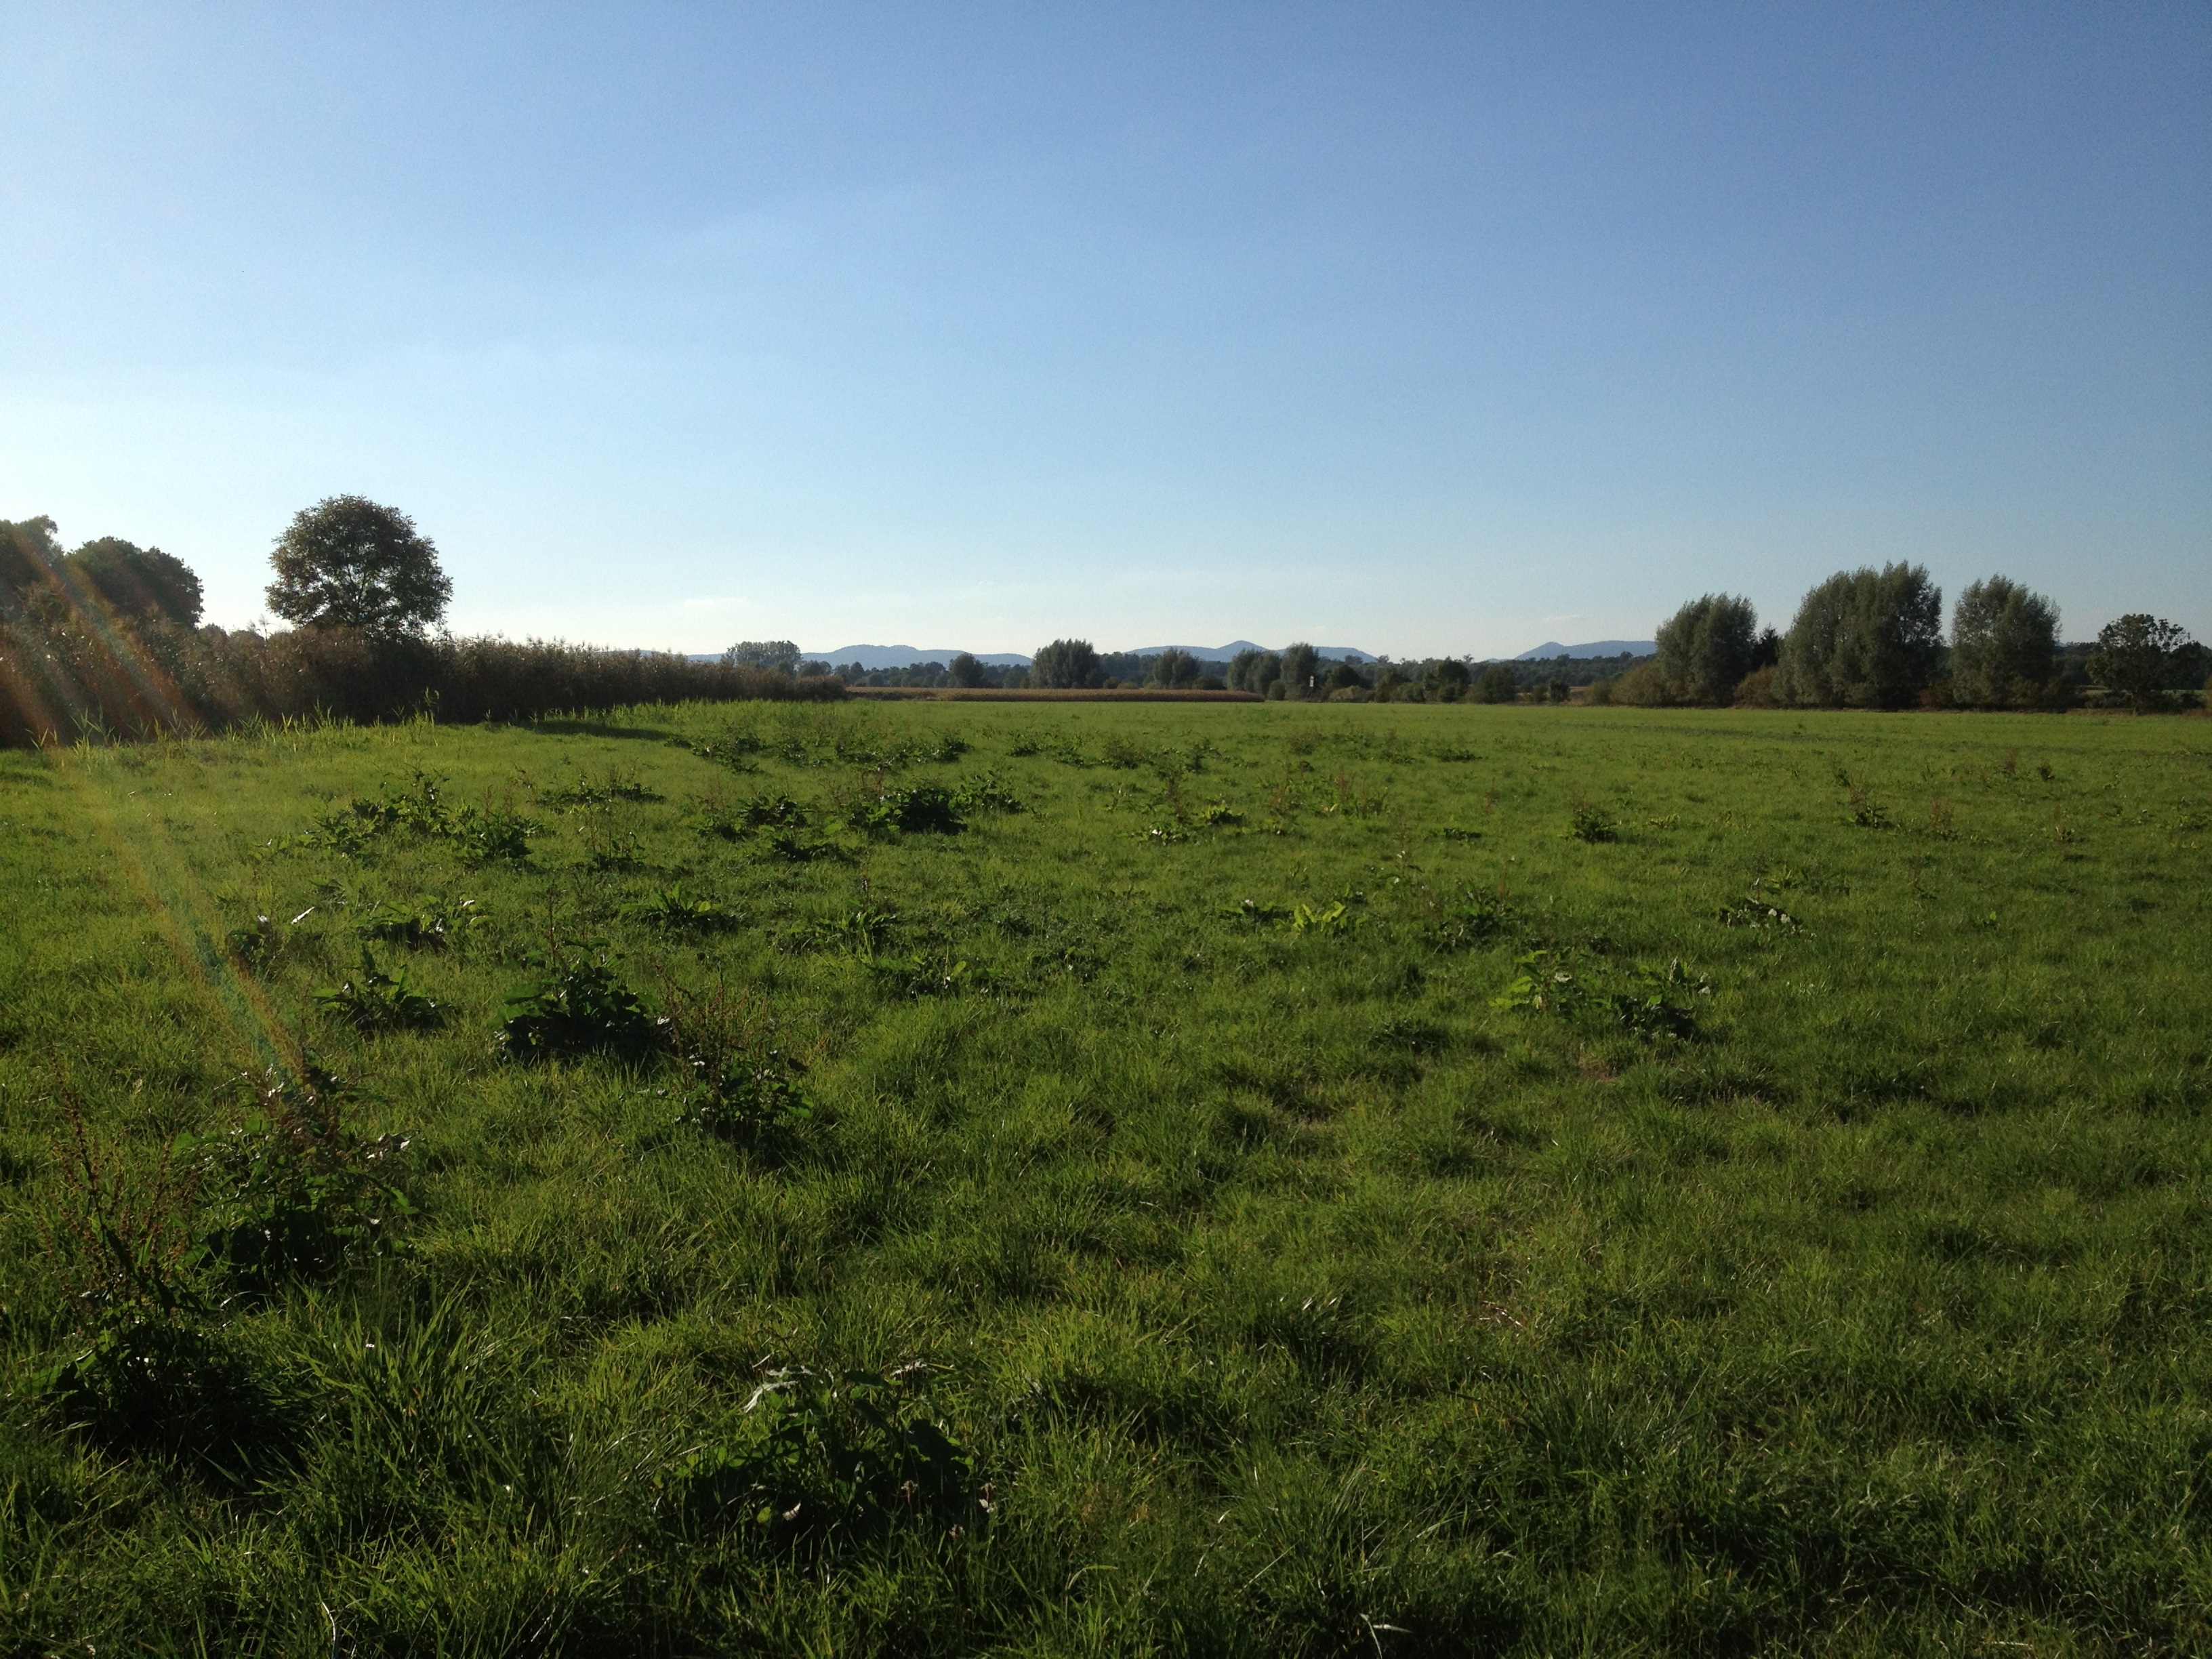
landscape, tree, nature, grass, horizon, marsh, plant, sky, field, farm, lawn, meadow, prairie, hill, summer, green, pasture, soil, agriculture, savanna, plain, grassland, wetland, bog, plateau, habitat, ecosystem, steppe, rural area, natural environment, geographical feature, grass family, land lot